Jantar Mantar (film)

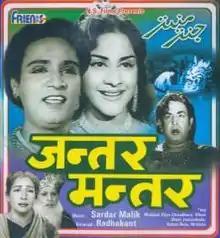
Film poster

Jantar Mantar is a 1964 Hindi fantasy drama film directed by Radhakant. It starred Mahipal, Vijaya Choudhury and Ulhas in lead roles. The music for the film was composed by Sardar Malik.